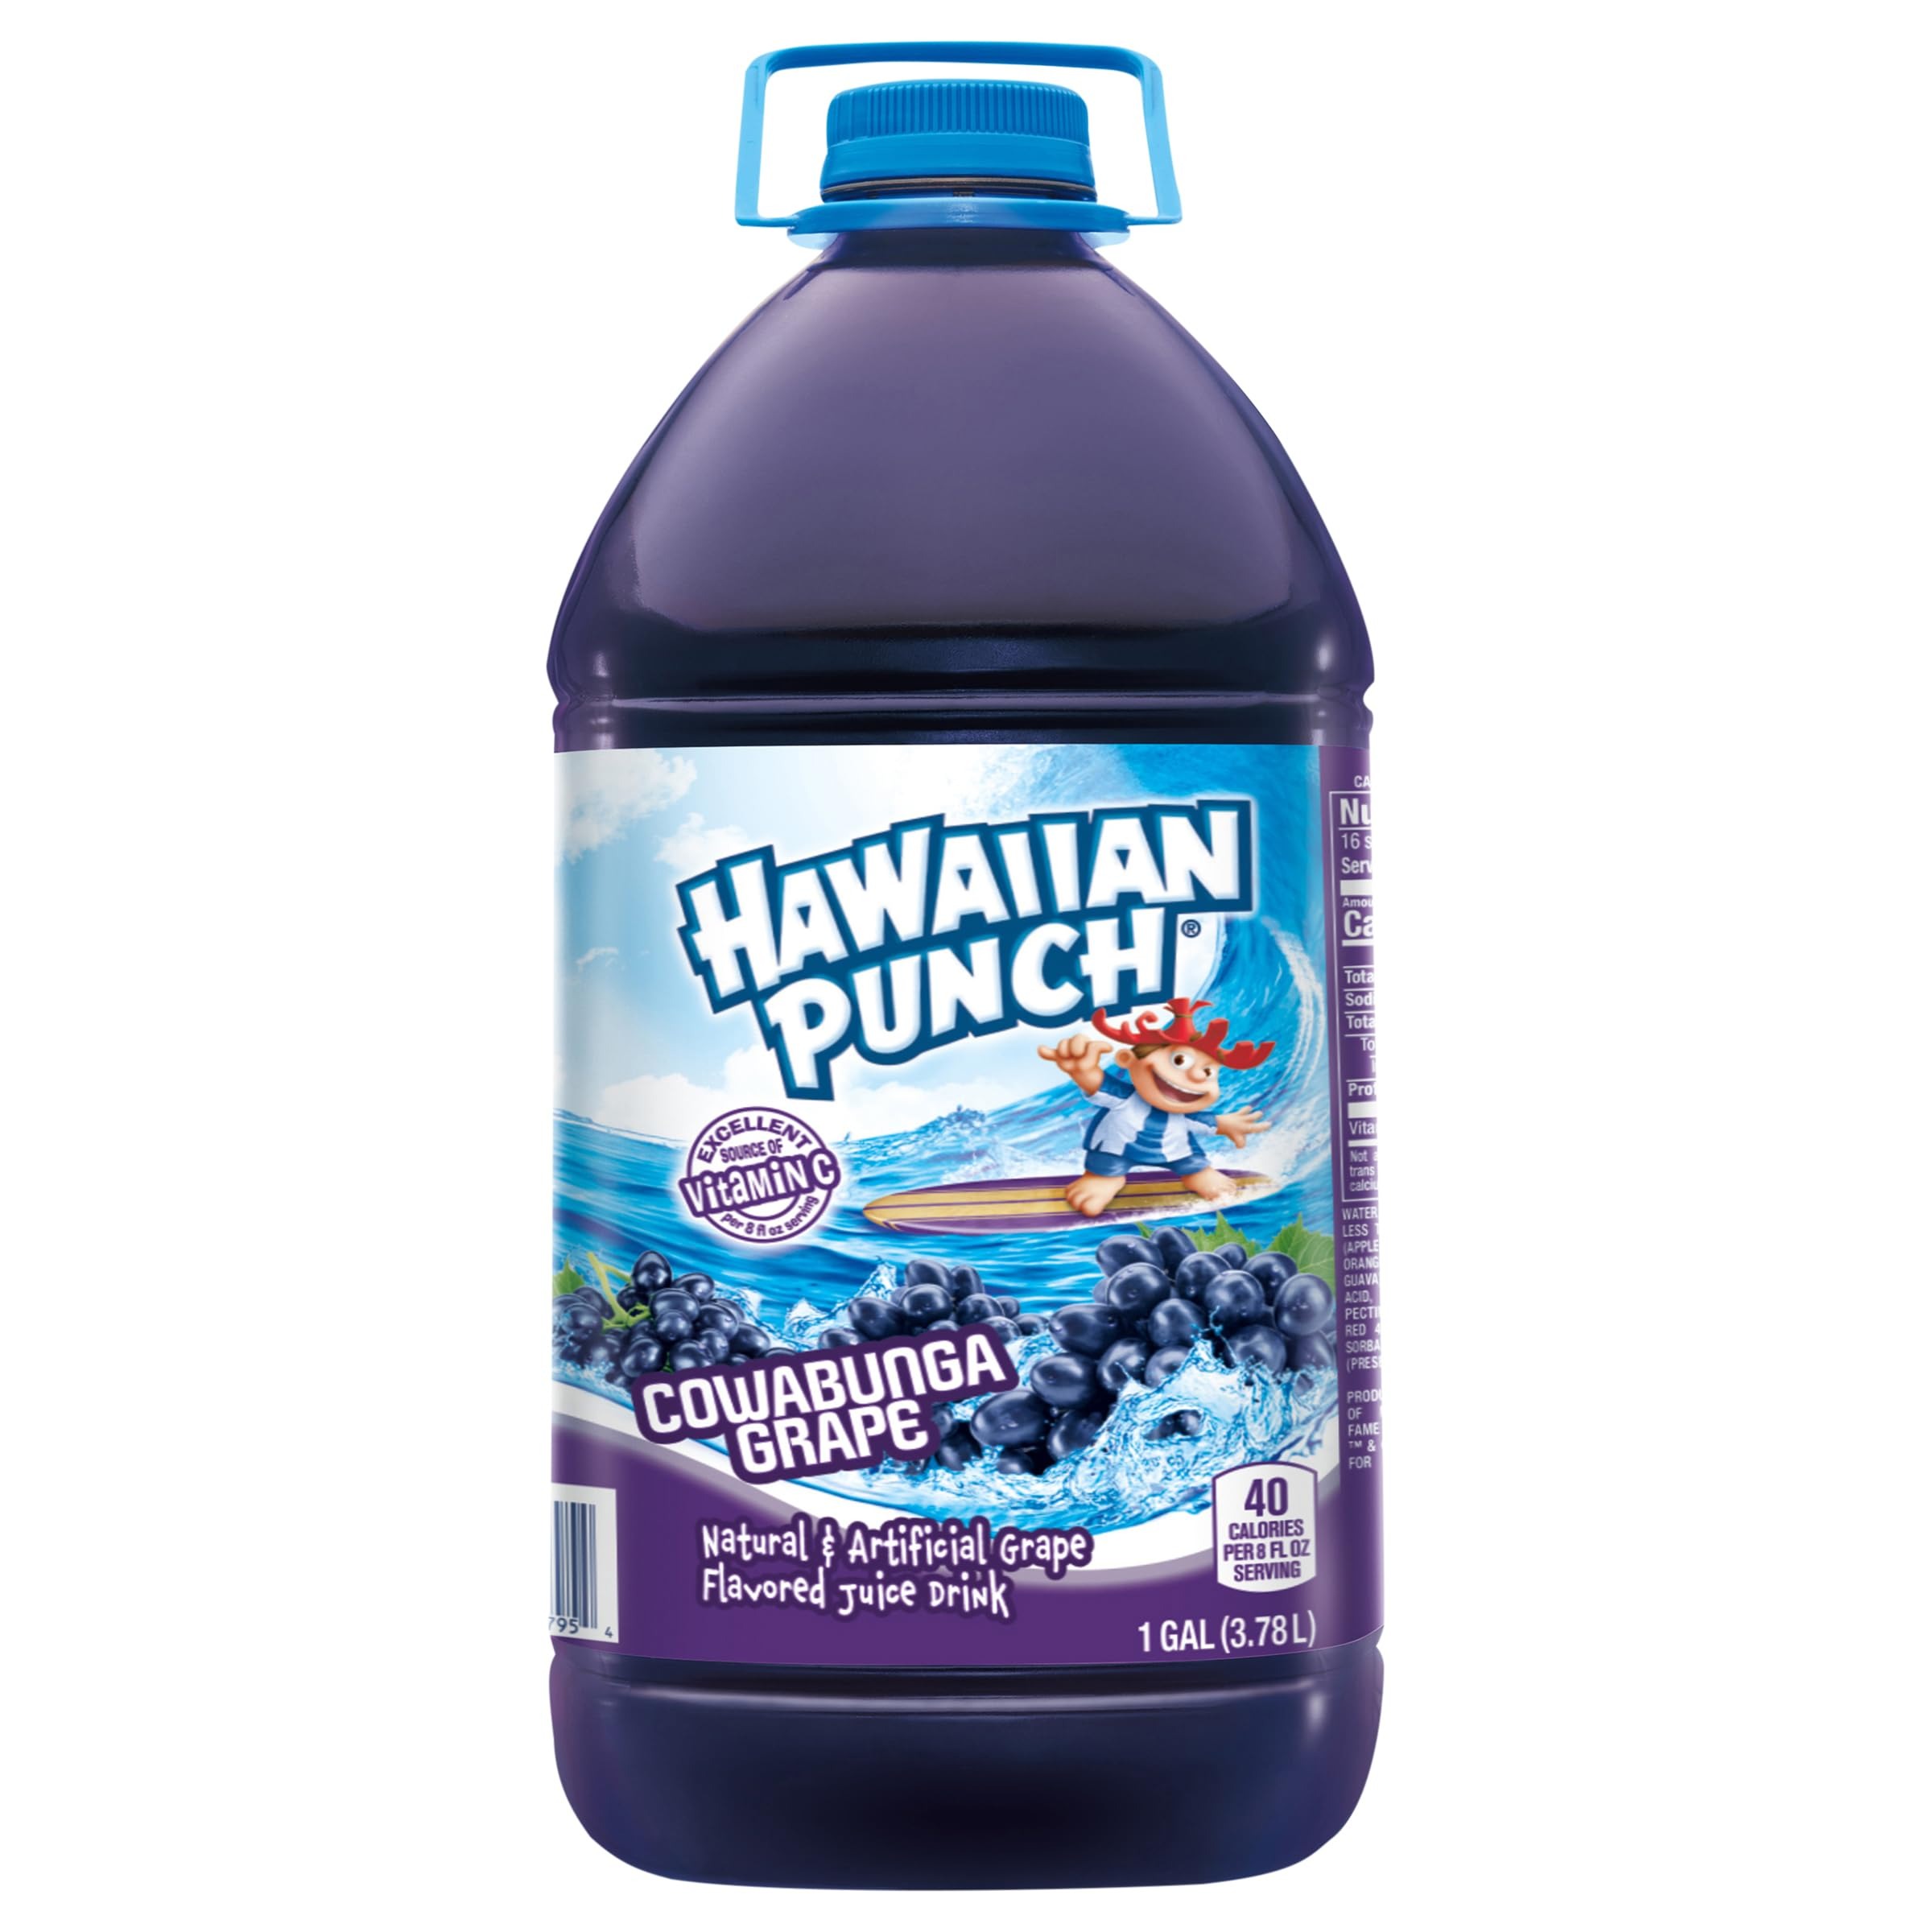
Item Name: HP Cowabunga Grape Juice 1 gallon
Bullet Point: HP Cowabunga Grape Juice 1 gallon
Value: 128.0
Unit: Fl Oz

Price: 2.48